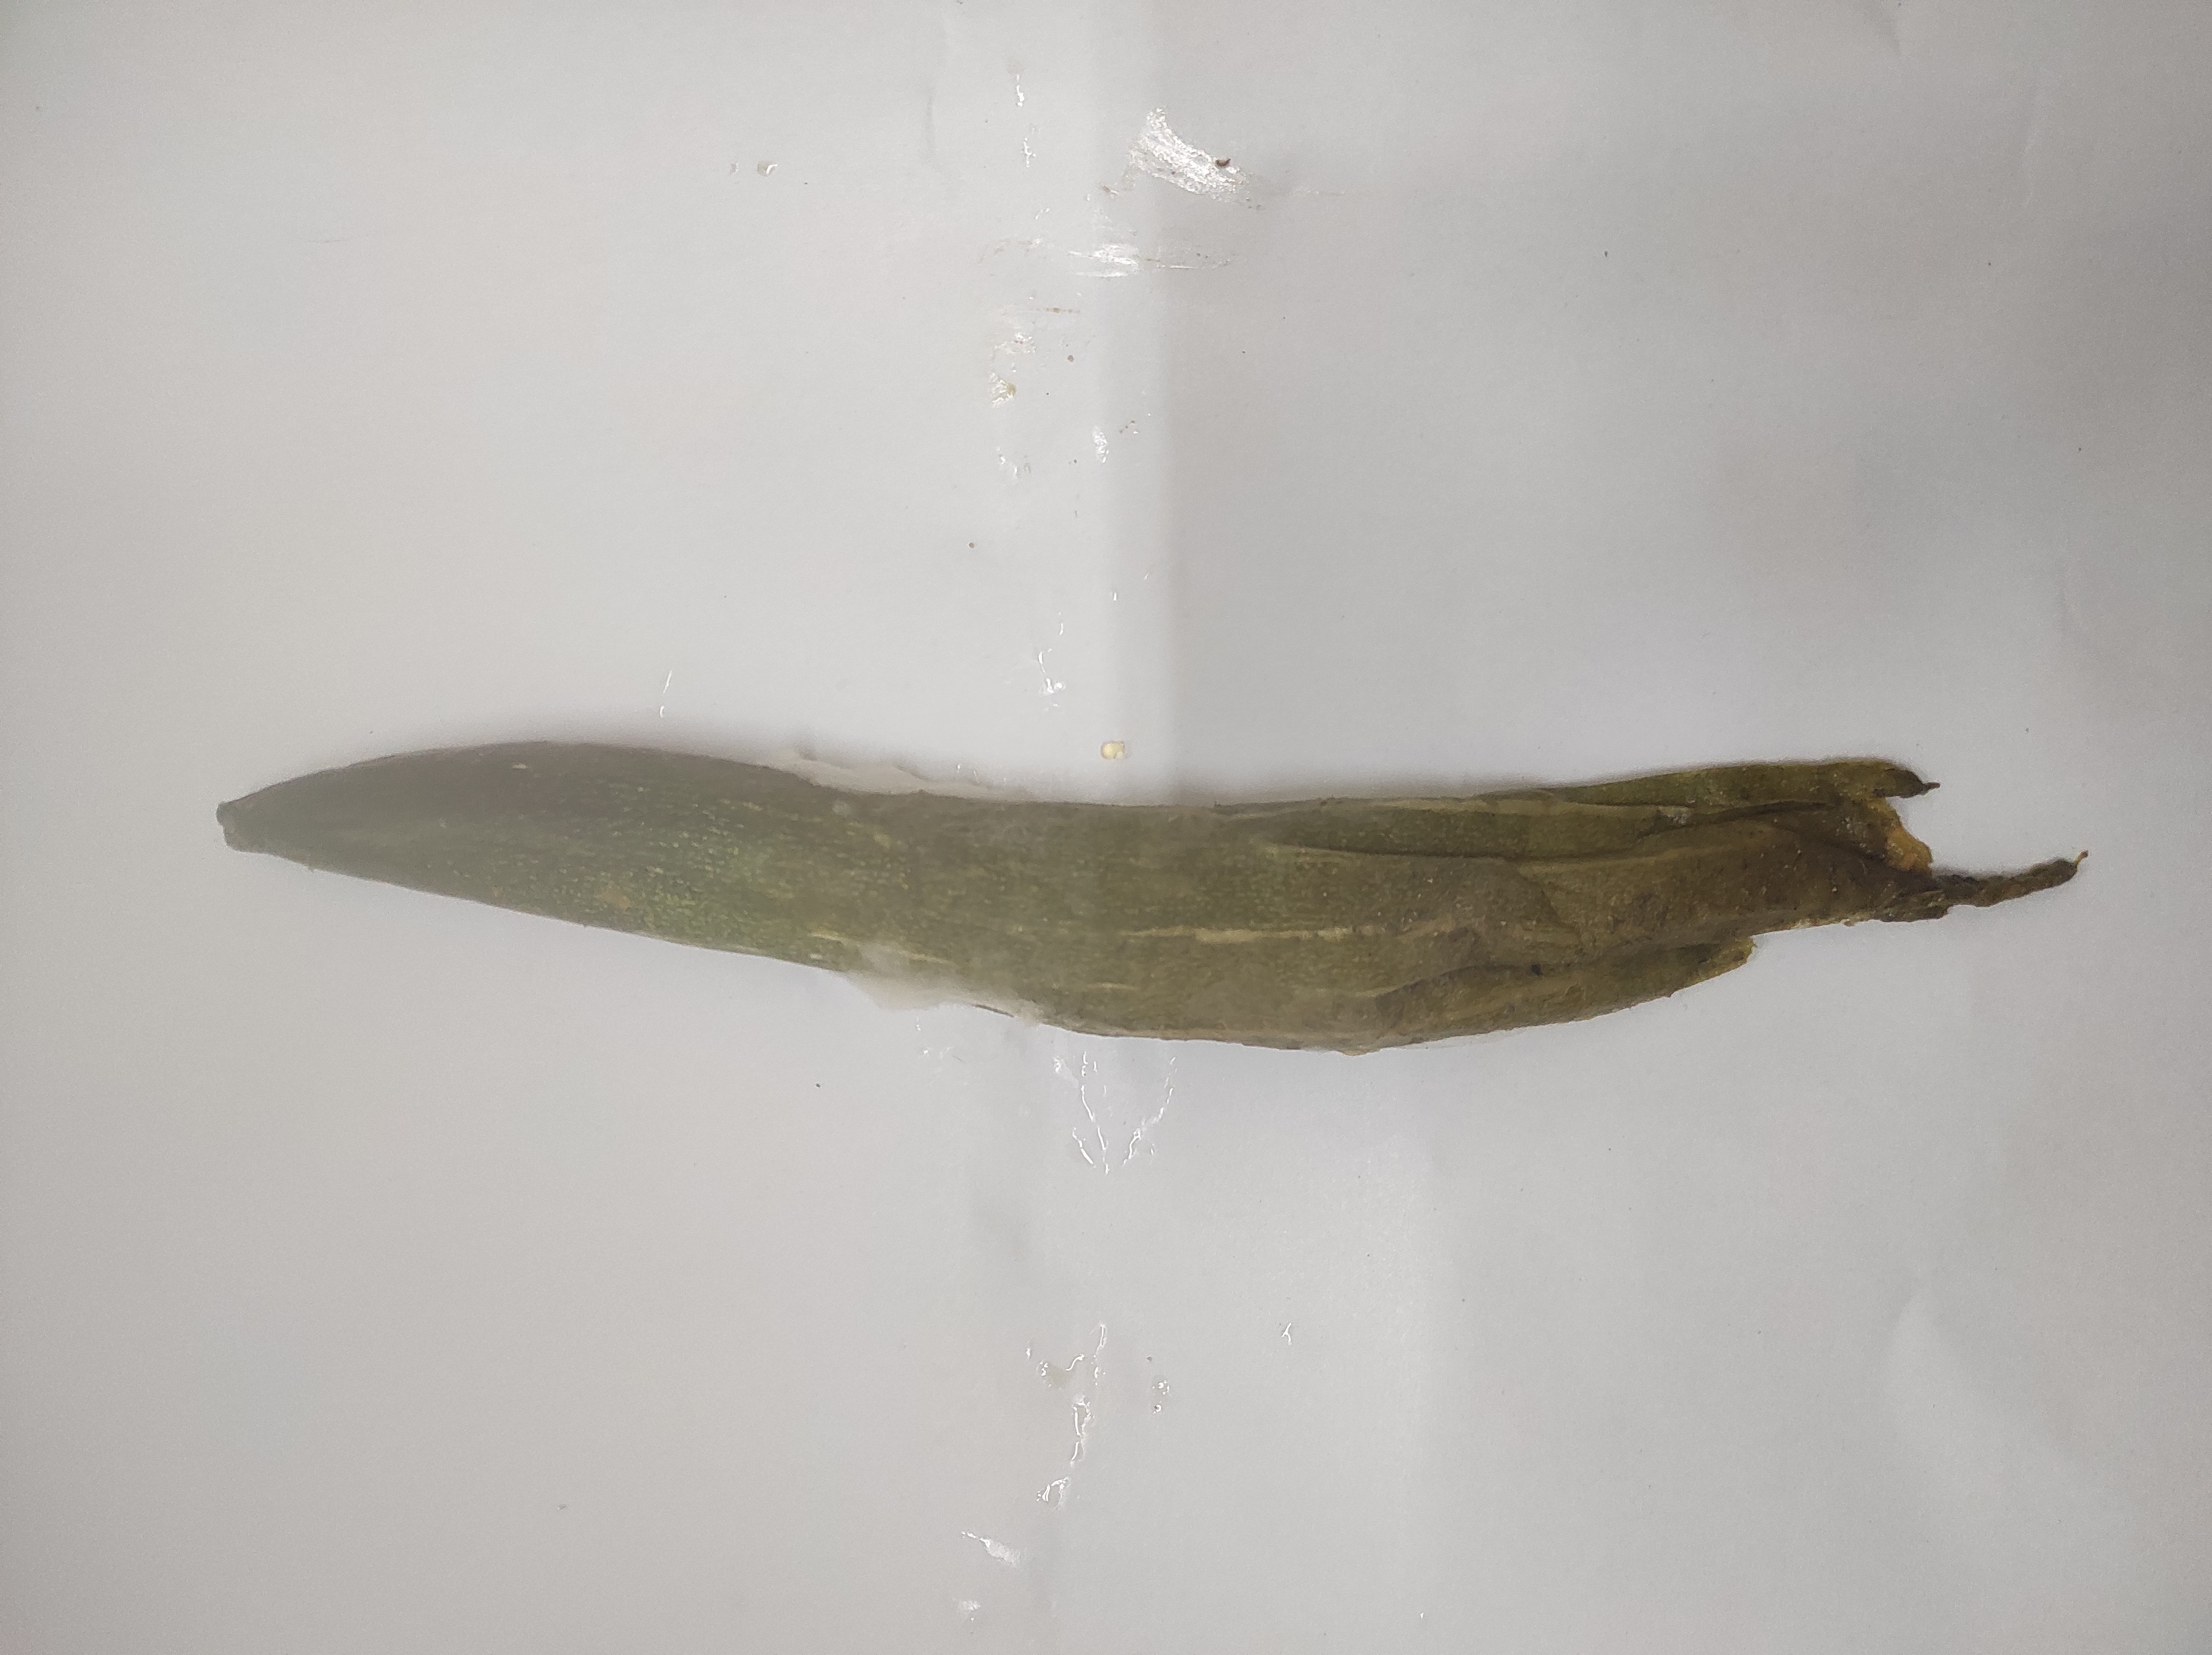
Crop: Snake Gourd
Condition: Severely Damaged